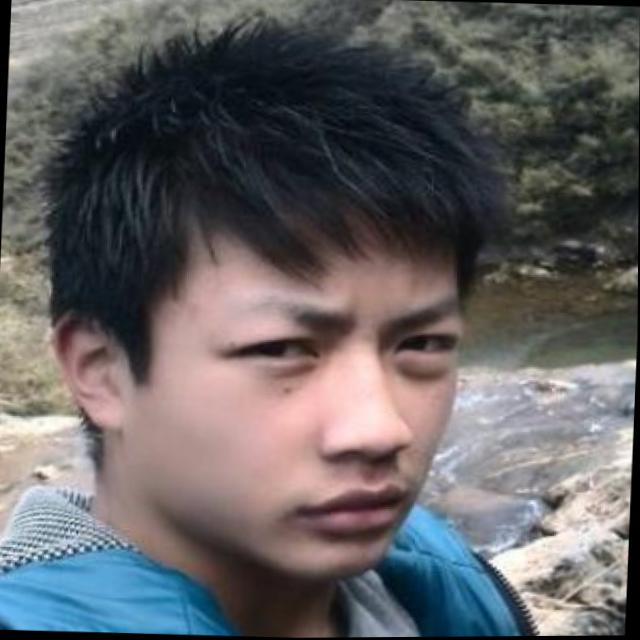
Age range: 13-20